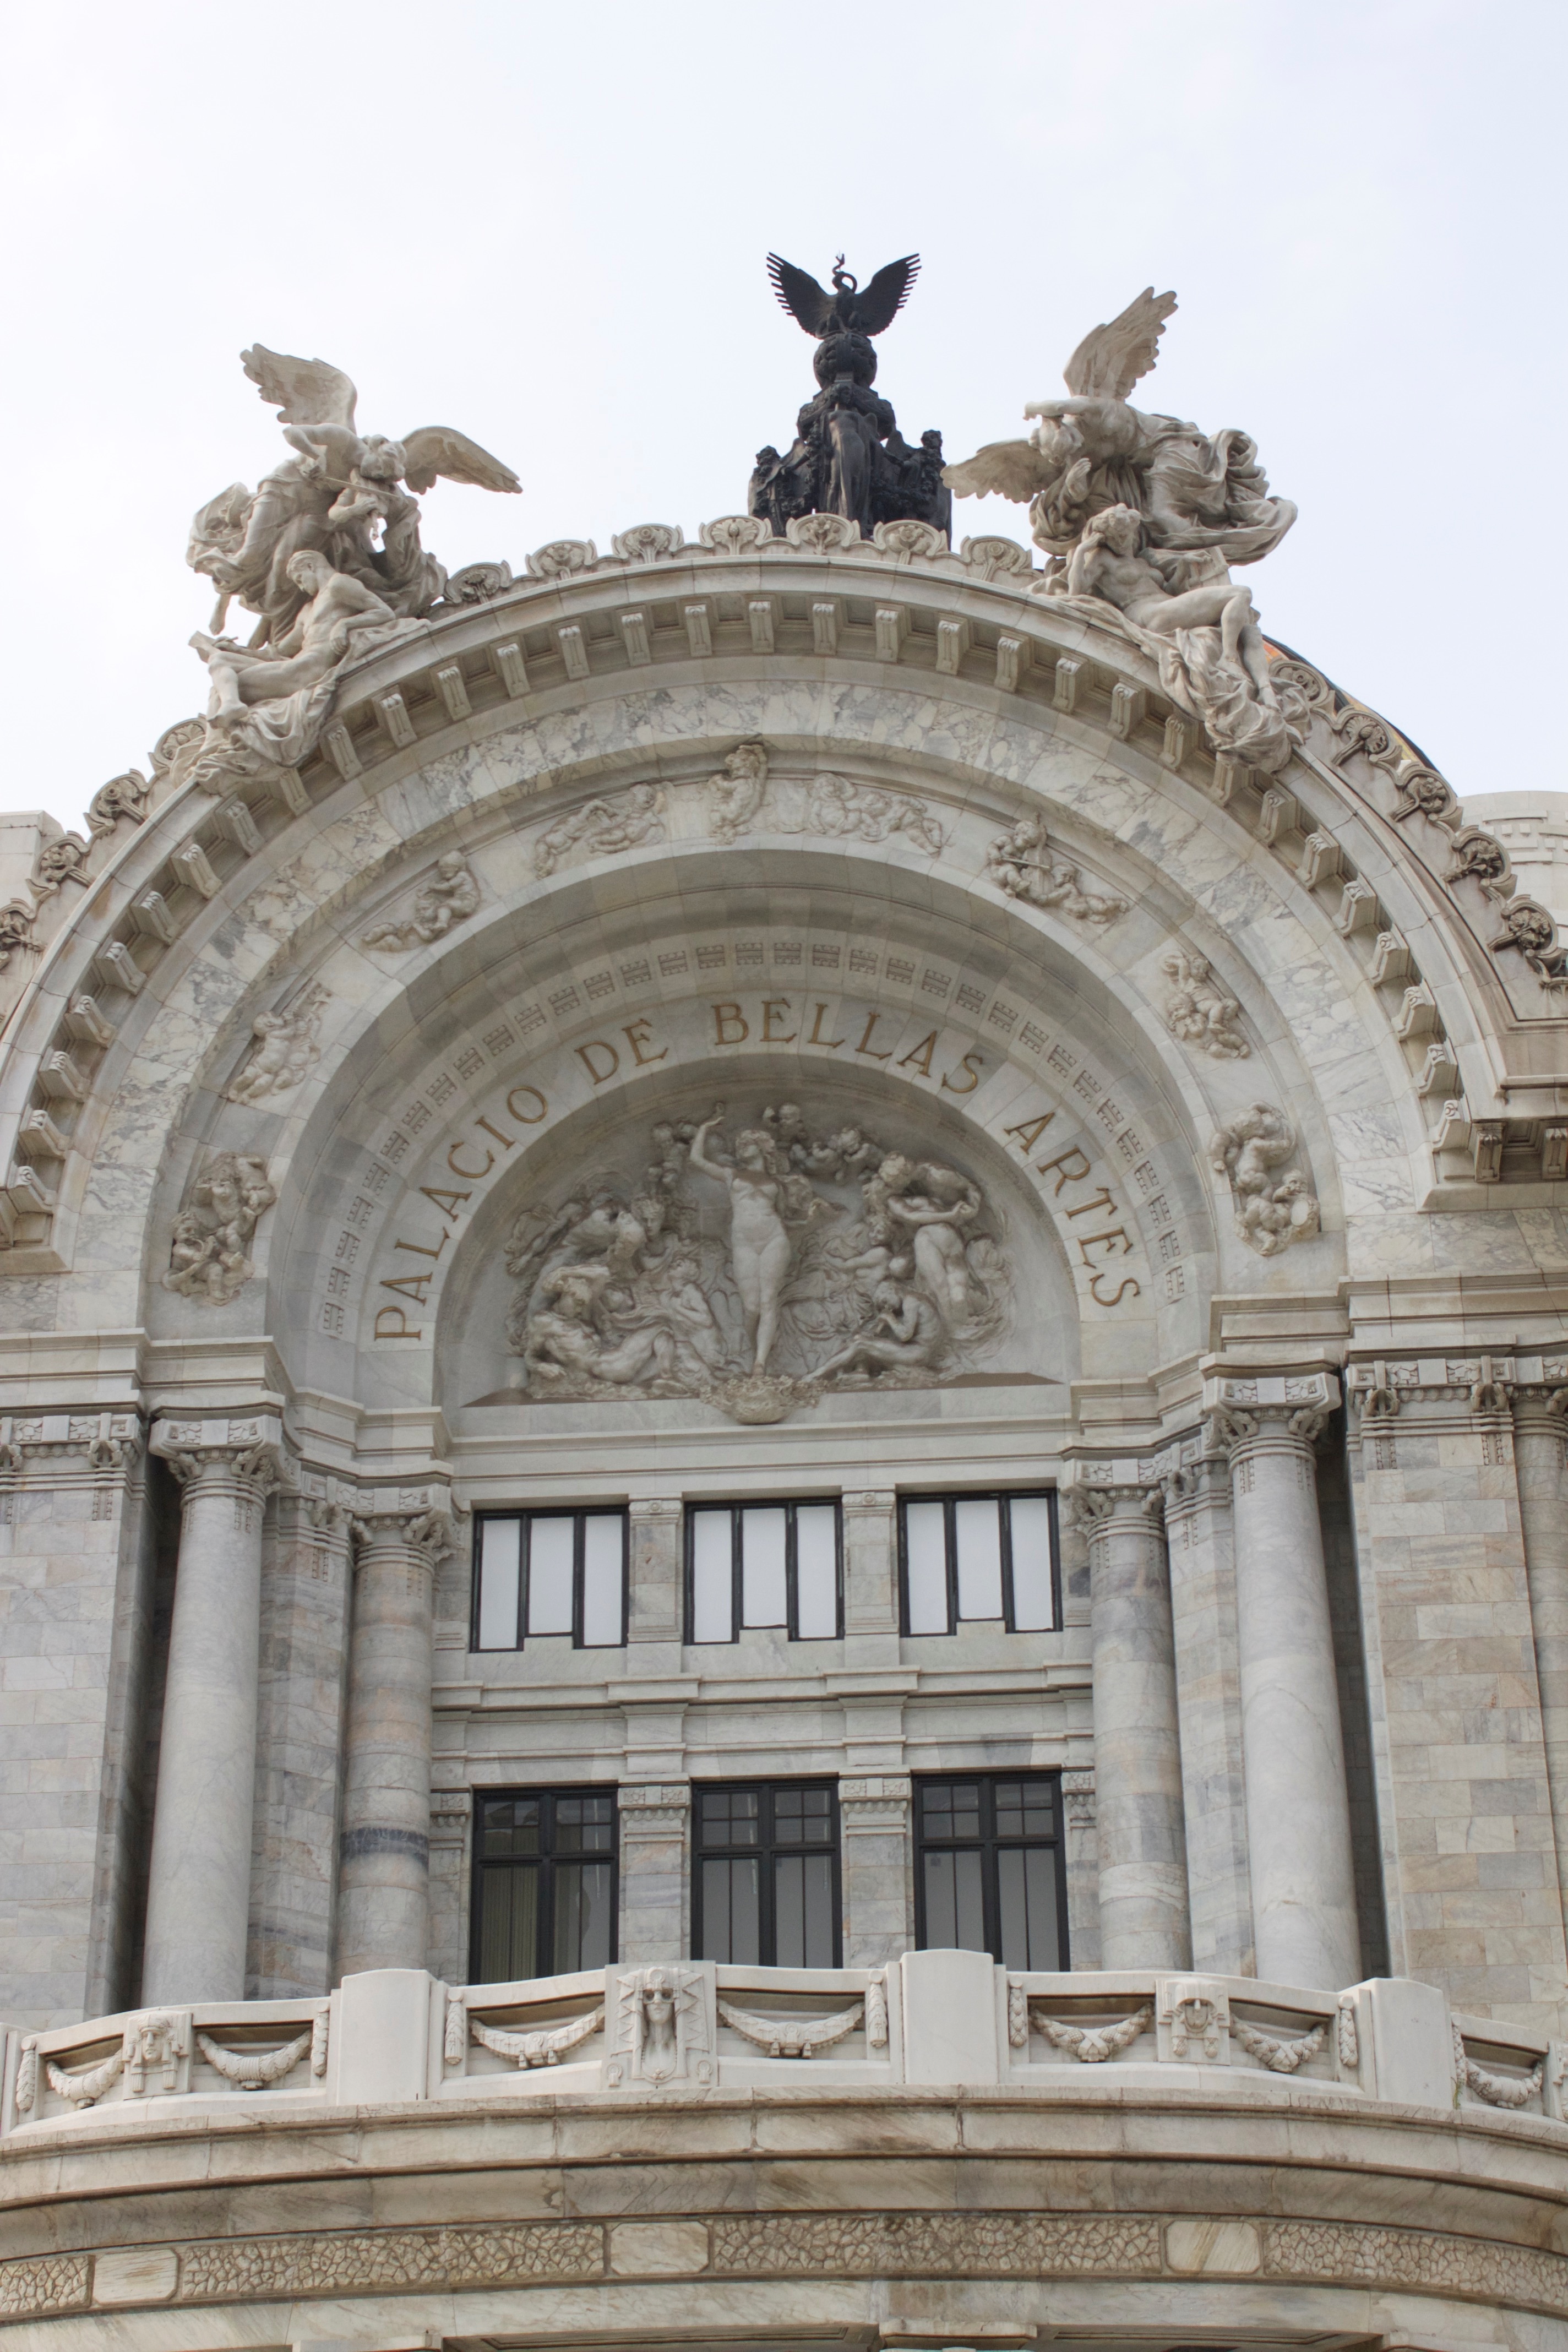
architecture, building, monument, statue, arch, landmark, facade, church, cathedral, place of worship, baptistery, symmetry, basilica, classical architecture, ancient history, ancient roman architecture